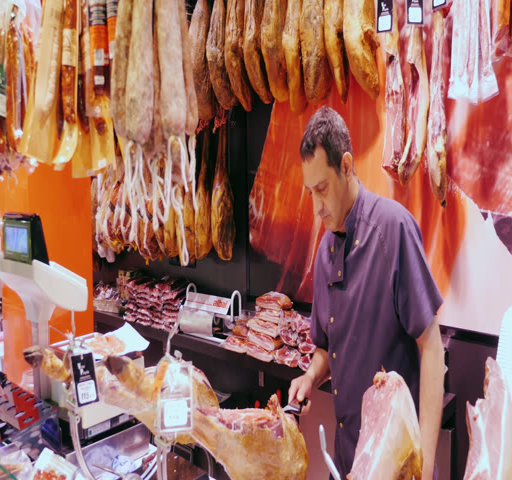
the man behind the counter of the seller runs a butcher 's shop .